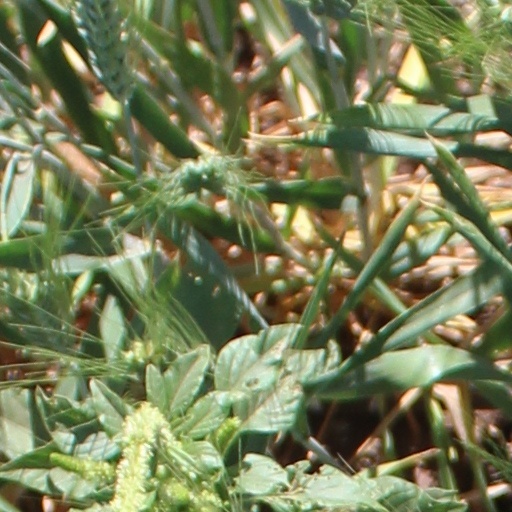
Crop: wheat